Barony of Ladyland

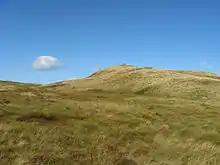
Little Auchenbourach Hill

The Ladyland Burn runs through the site, probably deriving its name from a typical pre-reformation chapel, long forgotten, such as those at Trearne, Blair House, Chapeltoun House, etc. The Maich Water rises from Mistylaw Muir and runs through an attractive Glen nearby with a small reservoir upstream created by Renfrew County Council of old. The Maich Water forms the Local Authority boundary here and harbours a geocache upon its course before it empties into Kilbirnie Loch. The Smuggler's Cave is on the side of the Maich Water, formerly reached through an entrance guarded by sandstone pillars off the driveway. An impressive main entrance off the road from Ford Cottage sets the stage for the rural and aristocratic nature of Ladyland. The 'Sheep Linn' is situated on the Maich Water above Cockston Farm.